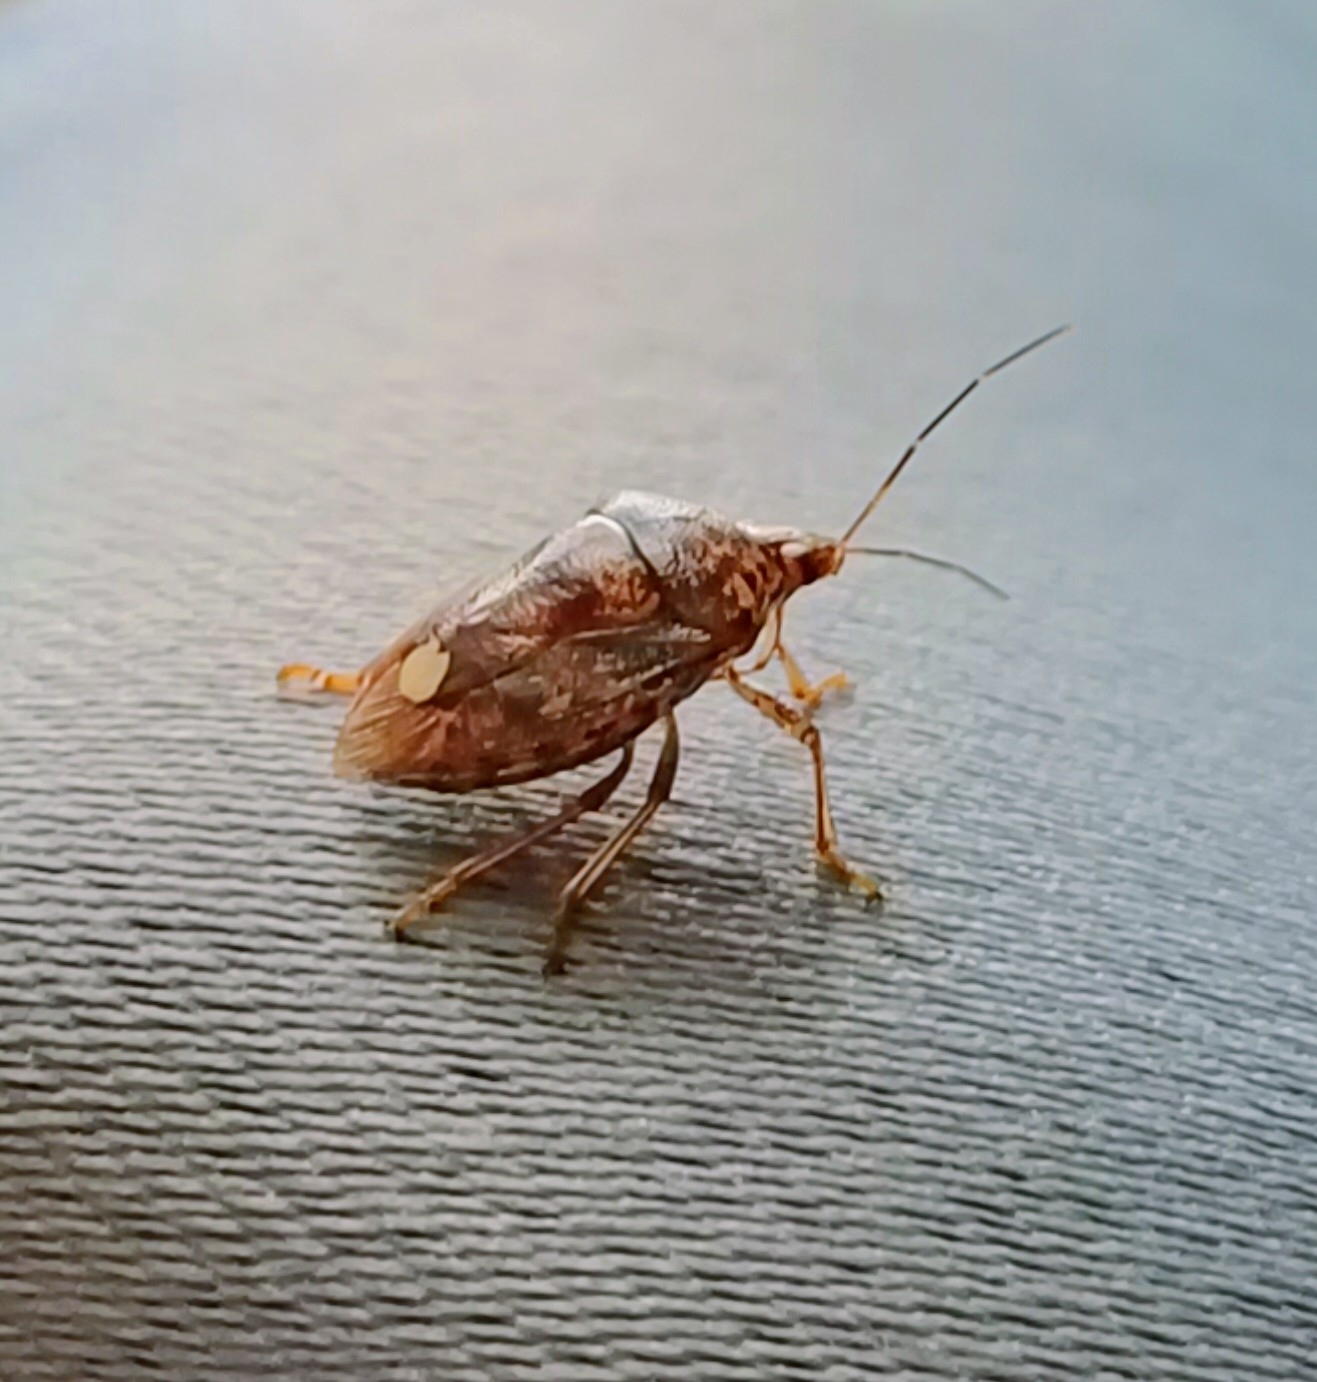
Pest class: stink_bug